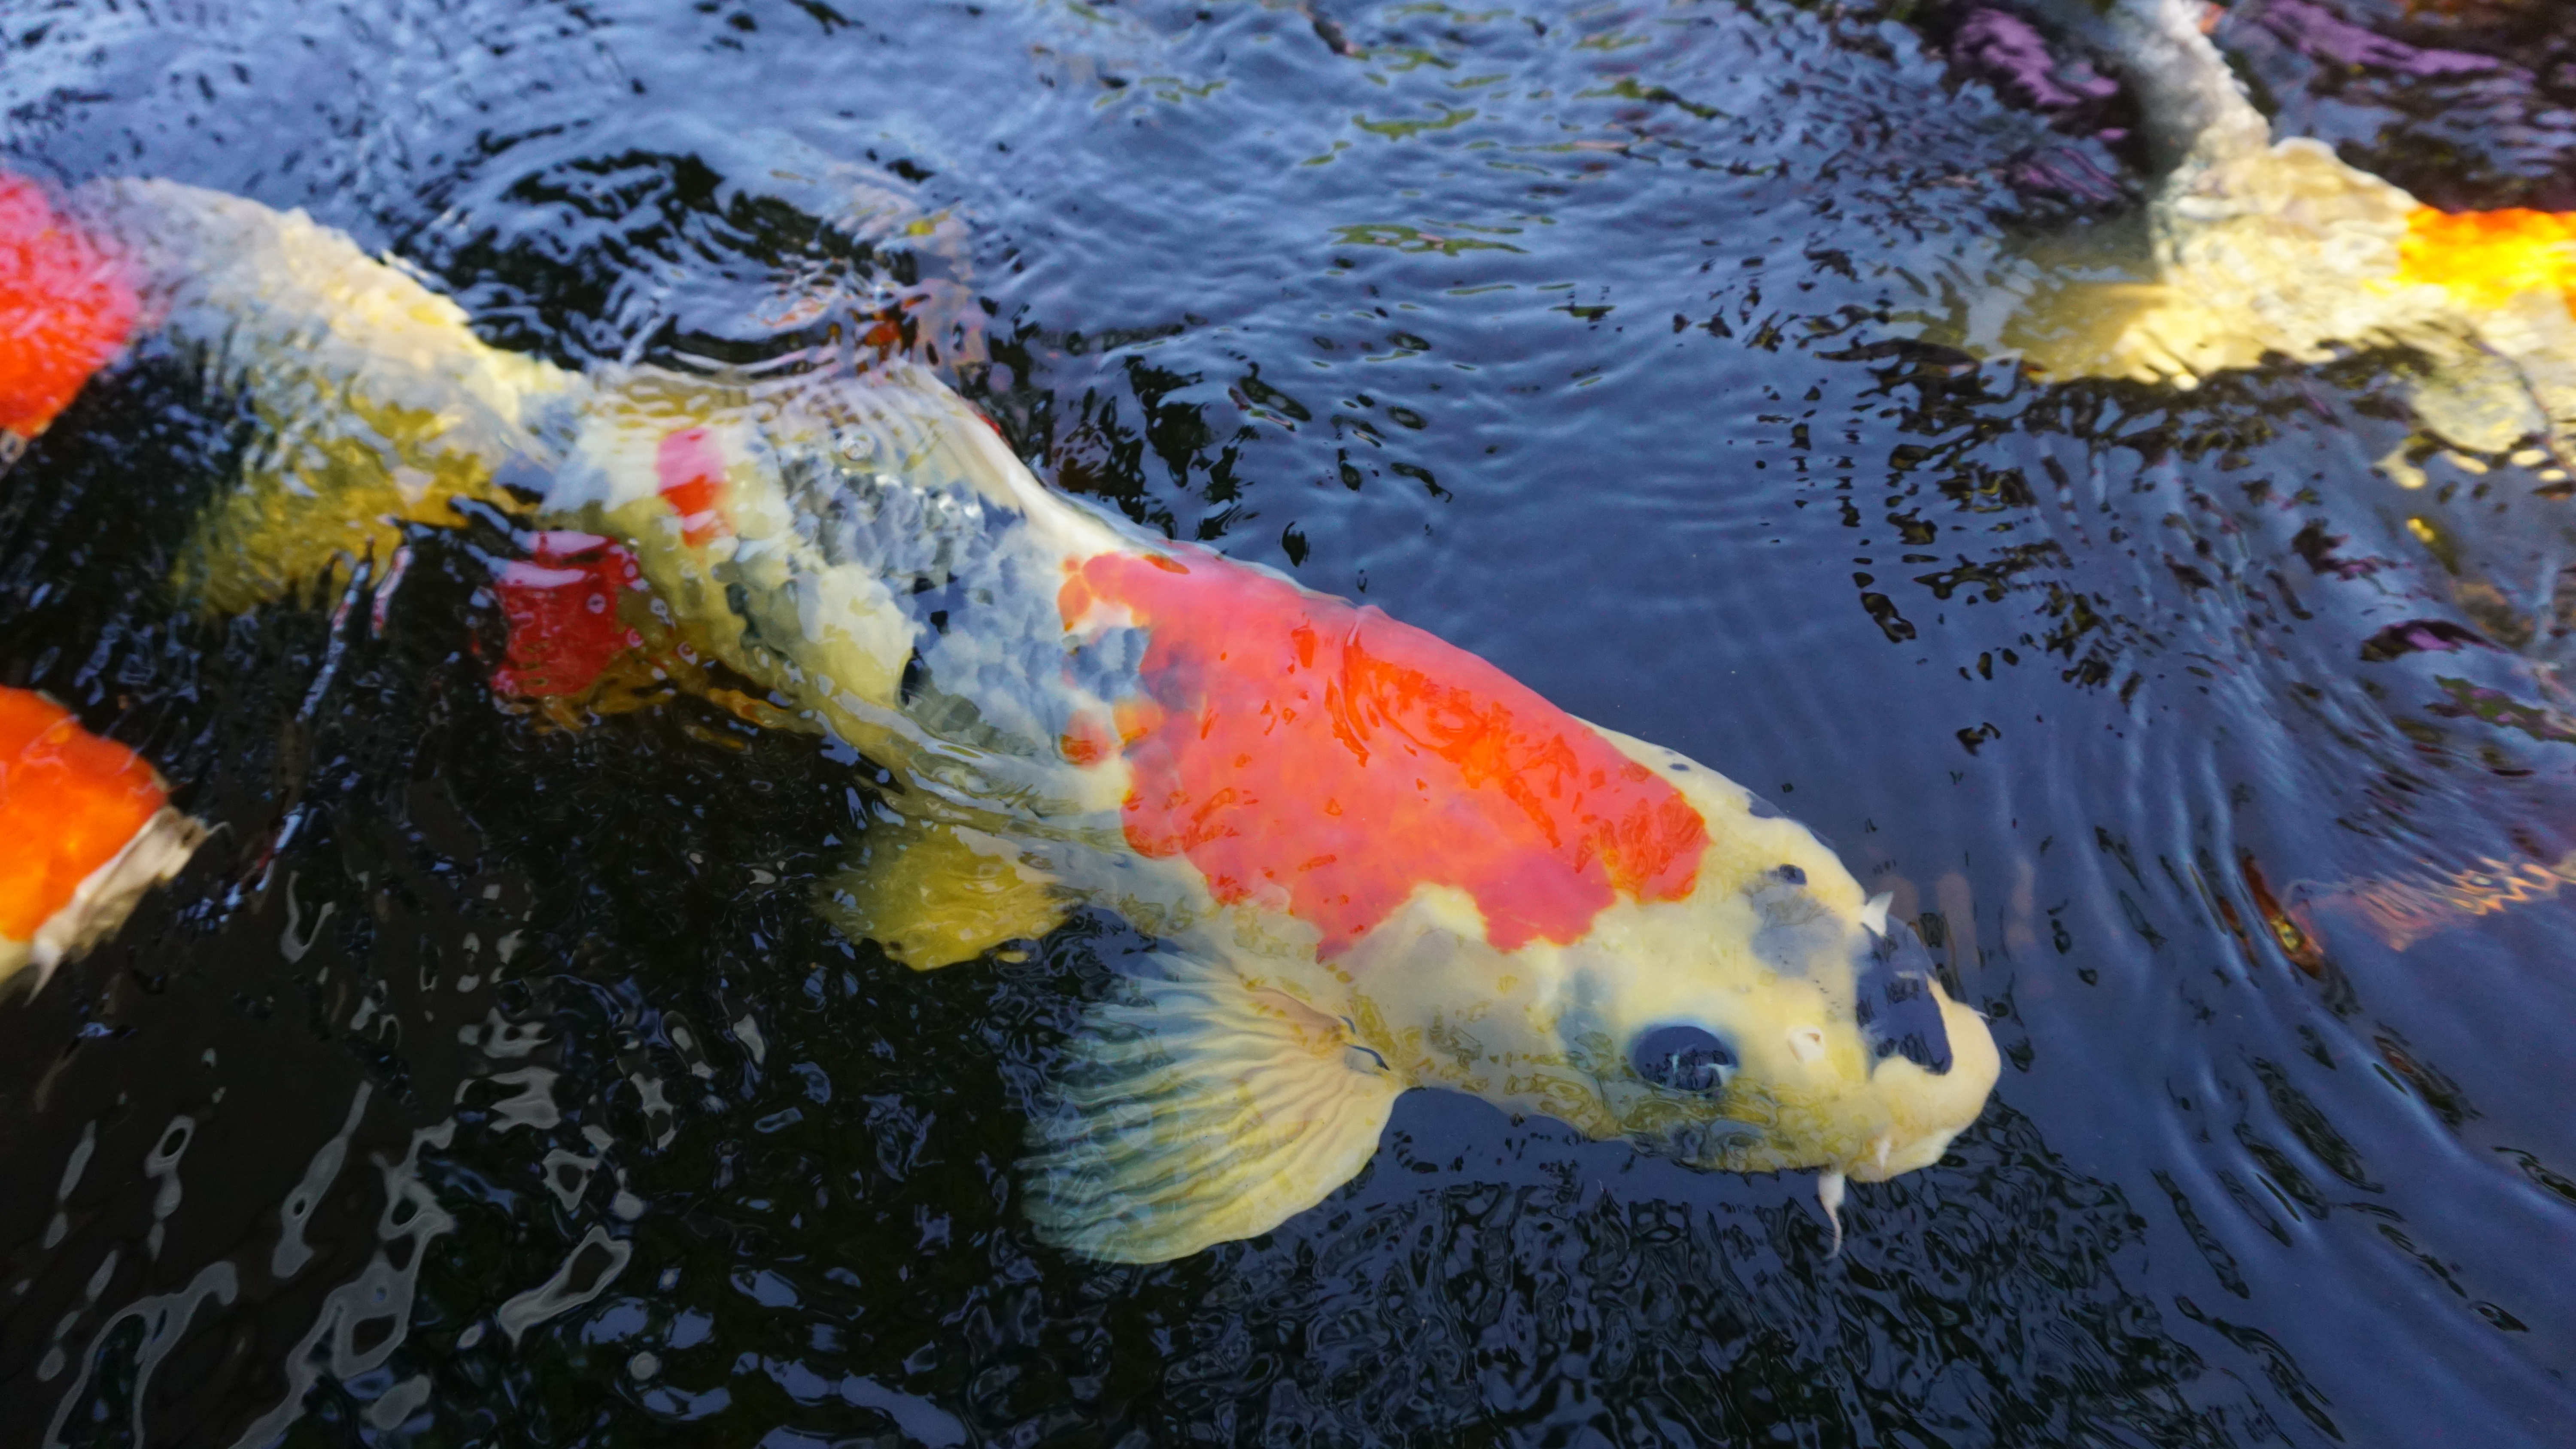
sea, water, nature, ocean, animal, wildlife, underwater, red, tropical, color, blue, aquatic, colorful, fish, coral, swimming, plants, life, reef, dive, aquarium, bright, marine, exotic, koi, saltwater, hobby, tropical fish, geological phenomenon, marine biology, garp fish